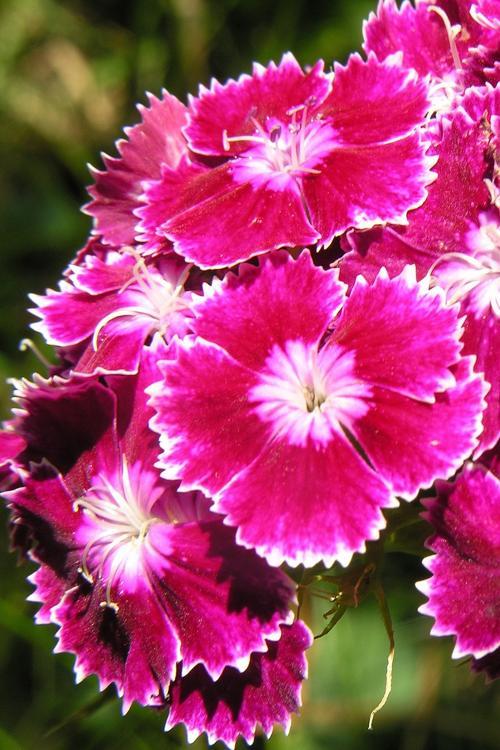
Label: sweet william